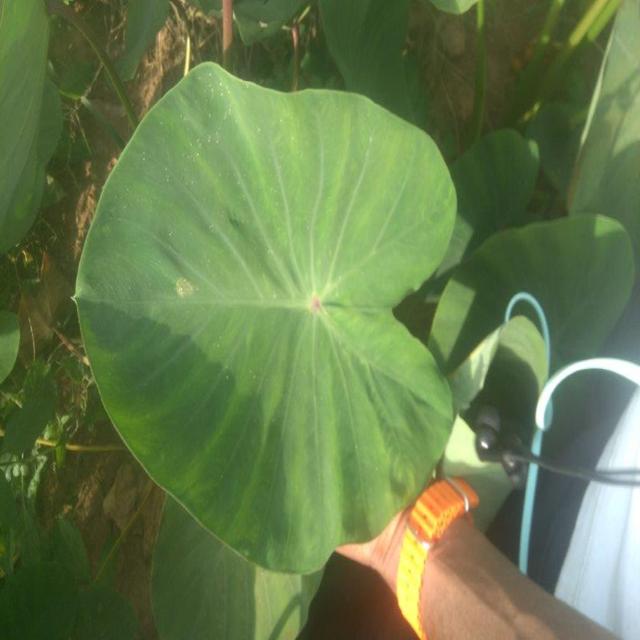
Label: Healthy